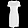
Label: Dress